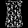
Label: Shirt